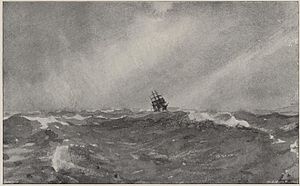
Roaring forties
Skib i "The Roaring forties"
Roaring forties eller brølende fyrre på dansk er havområdet på den sydlige halvkugle mellem 40. og 50. breddegrad. Her blæser der en stærk og vedvarende vind fra vestlig kant, da der er meget få landmasser til at hindre luftstrømmen, sådan som det ellers ses på samme breddegrader på den nordlige halvkugle. Derfor har vejrstationen ved Port-aux-Français på Kerguelen, på ca. 49°S, en gennemsnitlige vindhastighed som varierer fra 35 km/t om sommeren til 41 km/t om vinteren. Vejrstationen ligger forholdsvis beskyttet, så åbne havstrækninger har betydeligt mere vind.